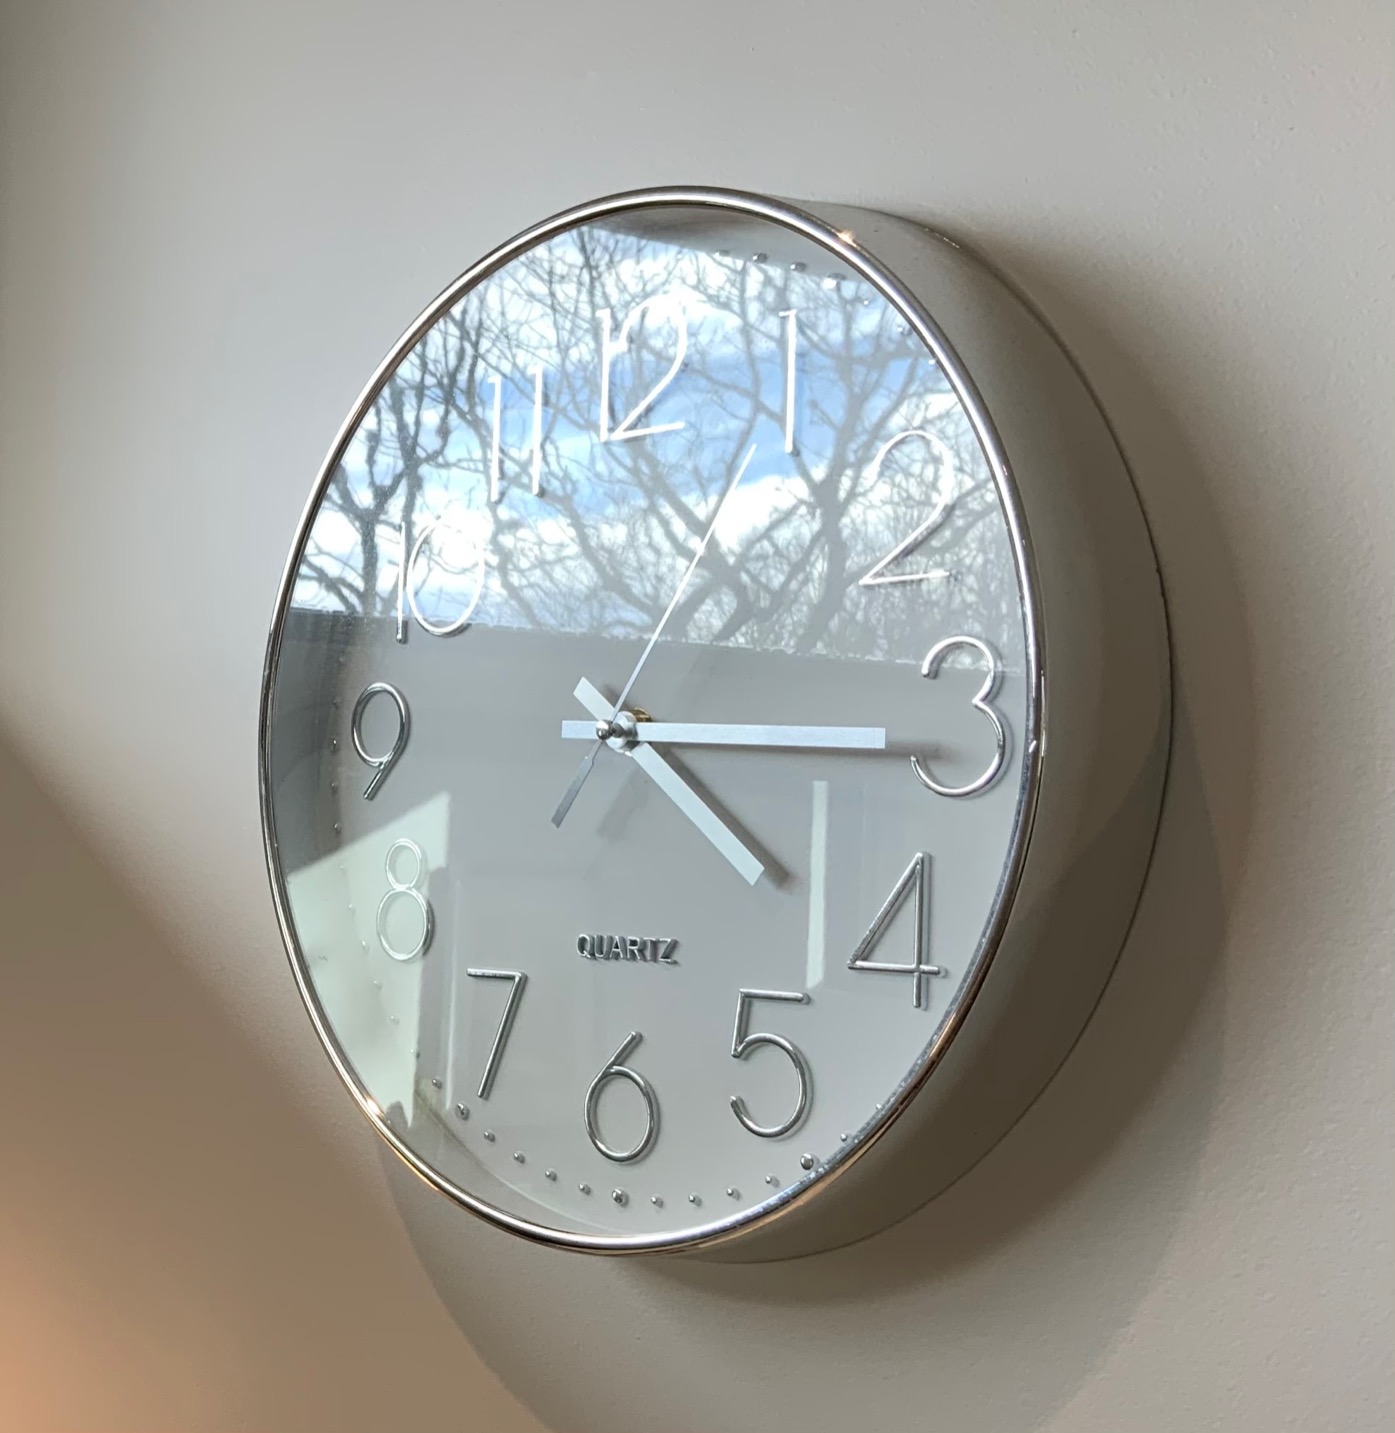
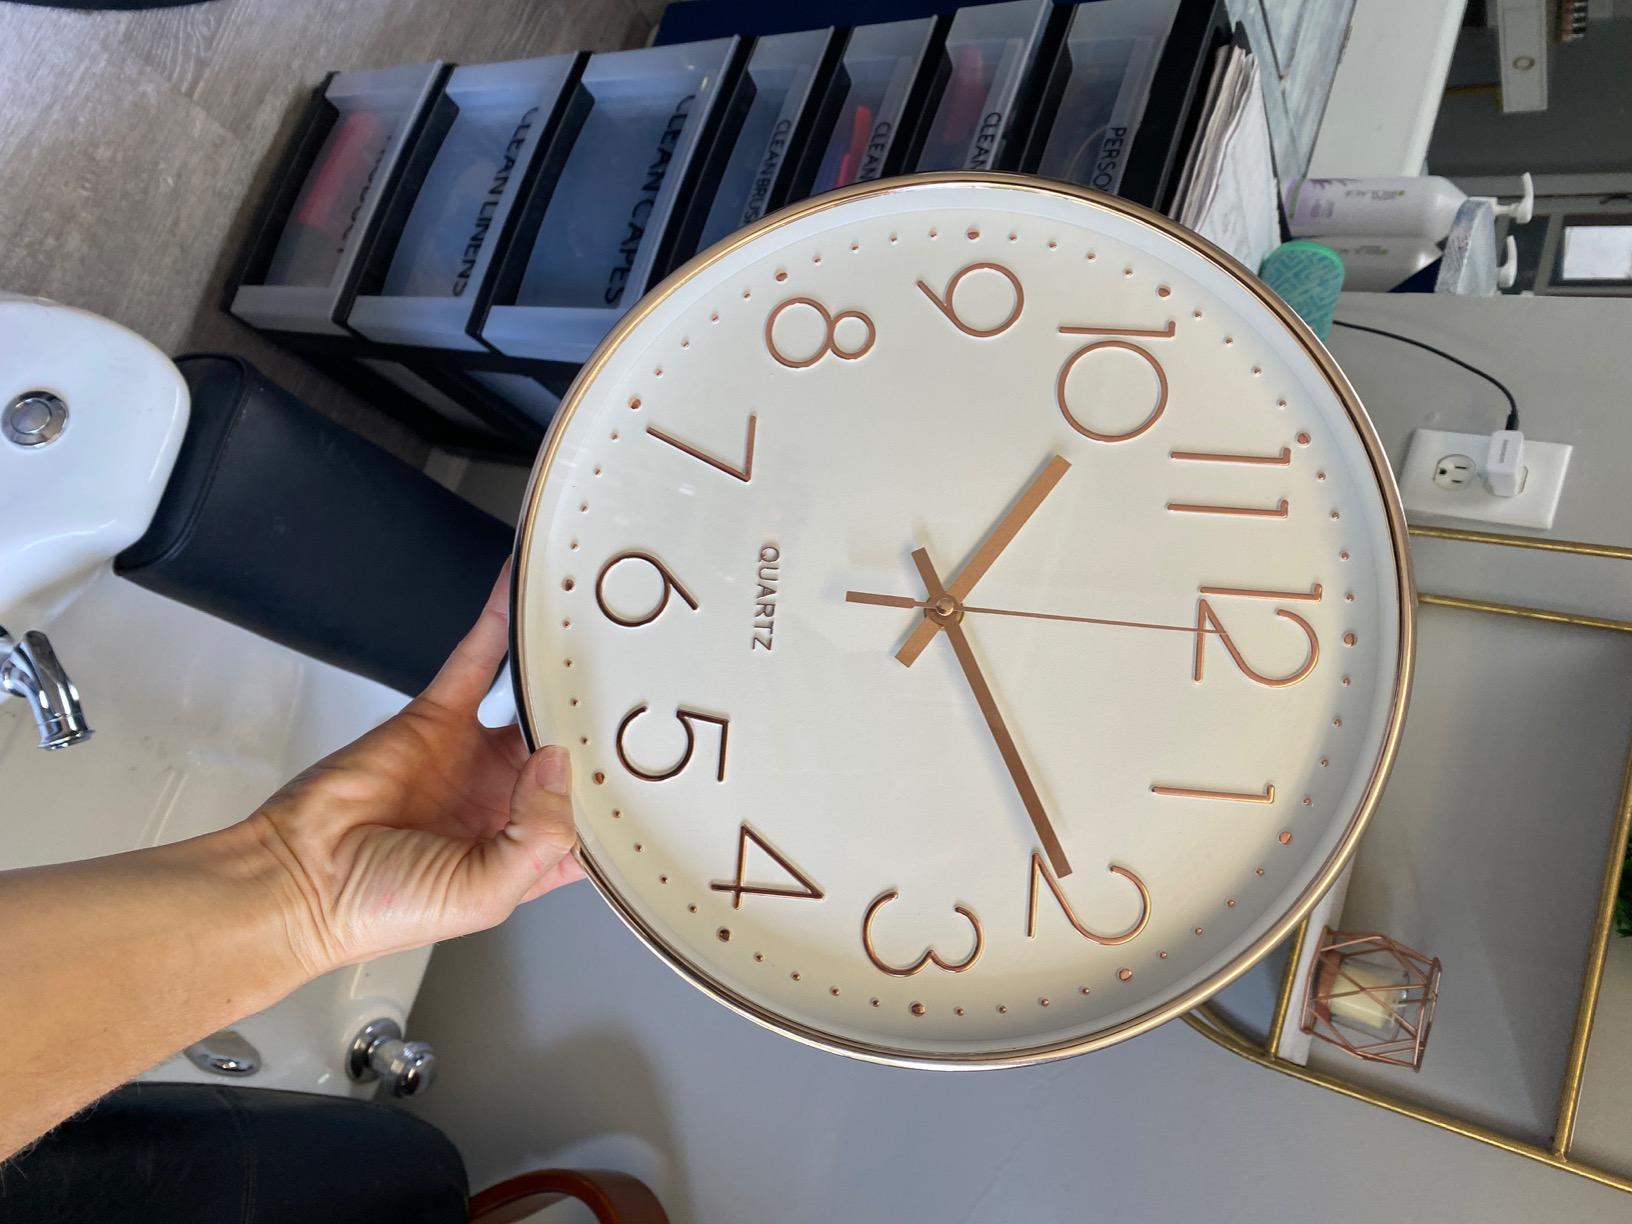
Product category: clock
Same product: no